Tournament (medieval)

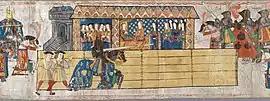
"The 1511 Westminster Tournament Roll" Detail showing Henry VIII in front of Catherine of Aragon

In Florence, the military aspect of the tournaments was secondary to the display of wealth. For a tournament honoring his marriage to Clarice Orsini in 1469, Lorenzo de' Medici had his standard designed by Leonardo da Vinci and Andrea del Verrocchio. He also wore a large amount of jewelry, including the famous Medici diamond 'Il Libro'.